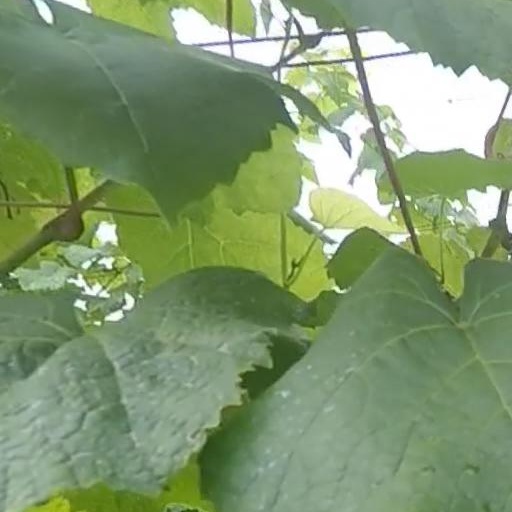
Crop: grape